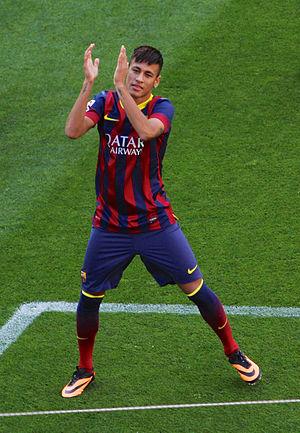
Neymar da Silva Santos Júnior dit Neymar Jr., plus couramment appelé Neymar, né le 5 février 1992 à Mogi das Cruzes, est un footballeur international brésilien évoluant au poste d'attaquant au Paris Saint-Germain, et pour l'équipe nationale du Brésil, dont il est le capitaine depuis 2014.